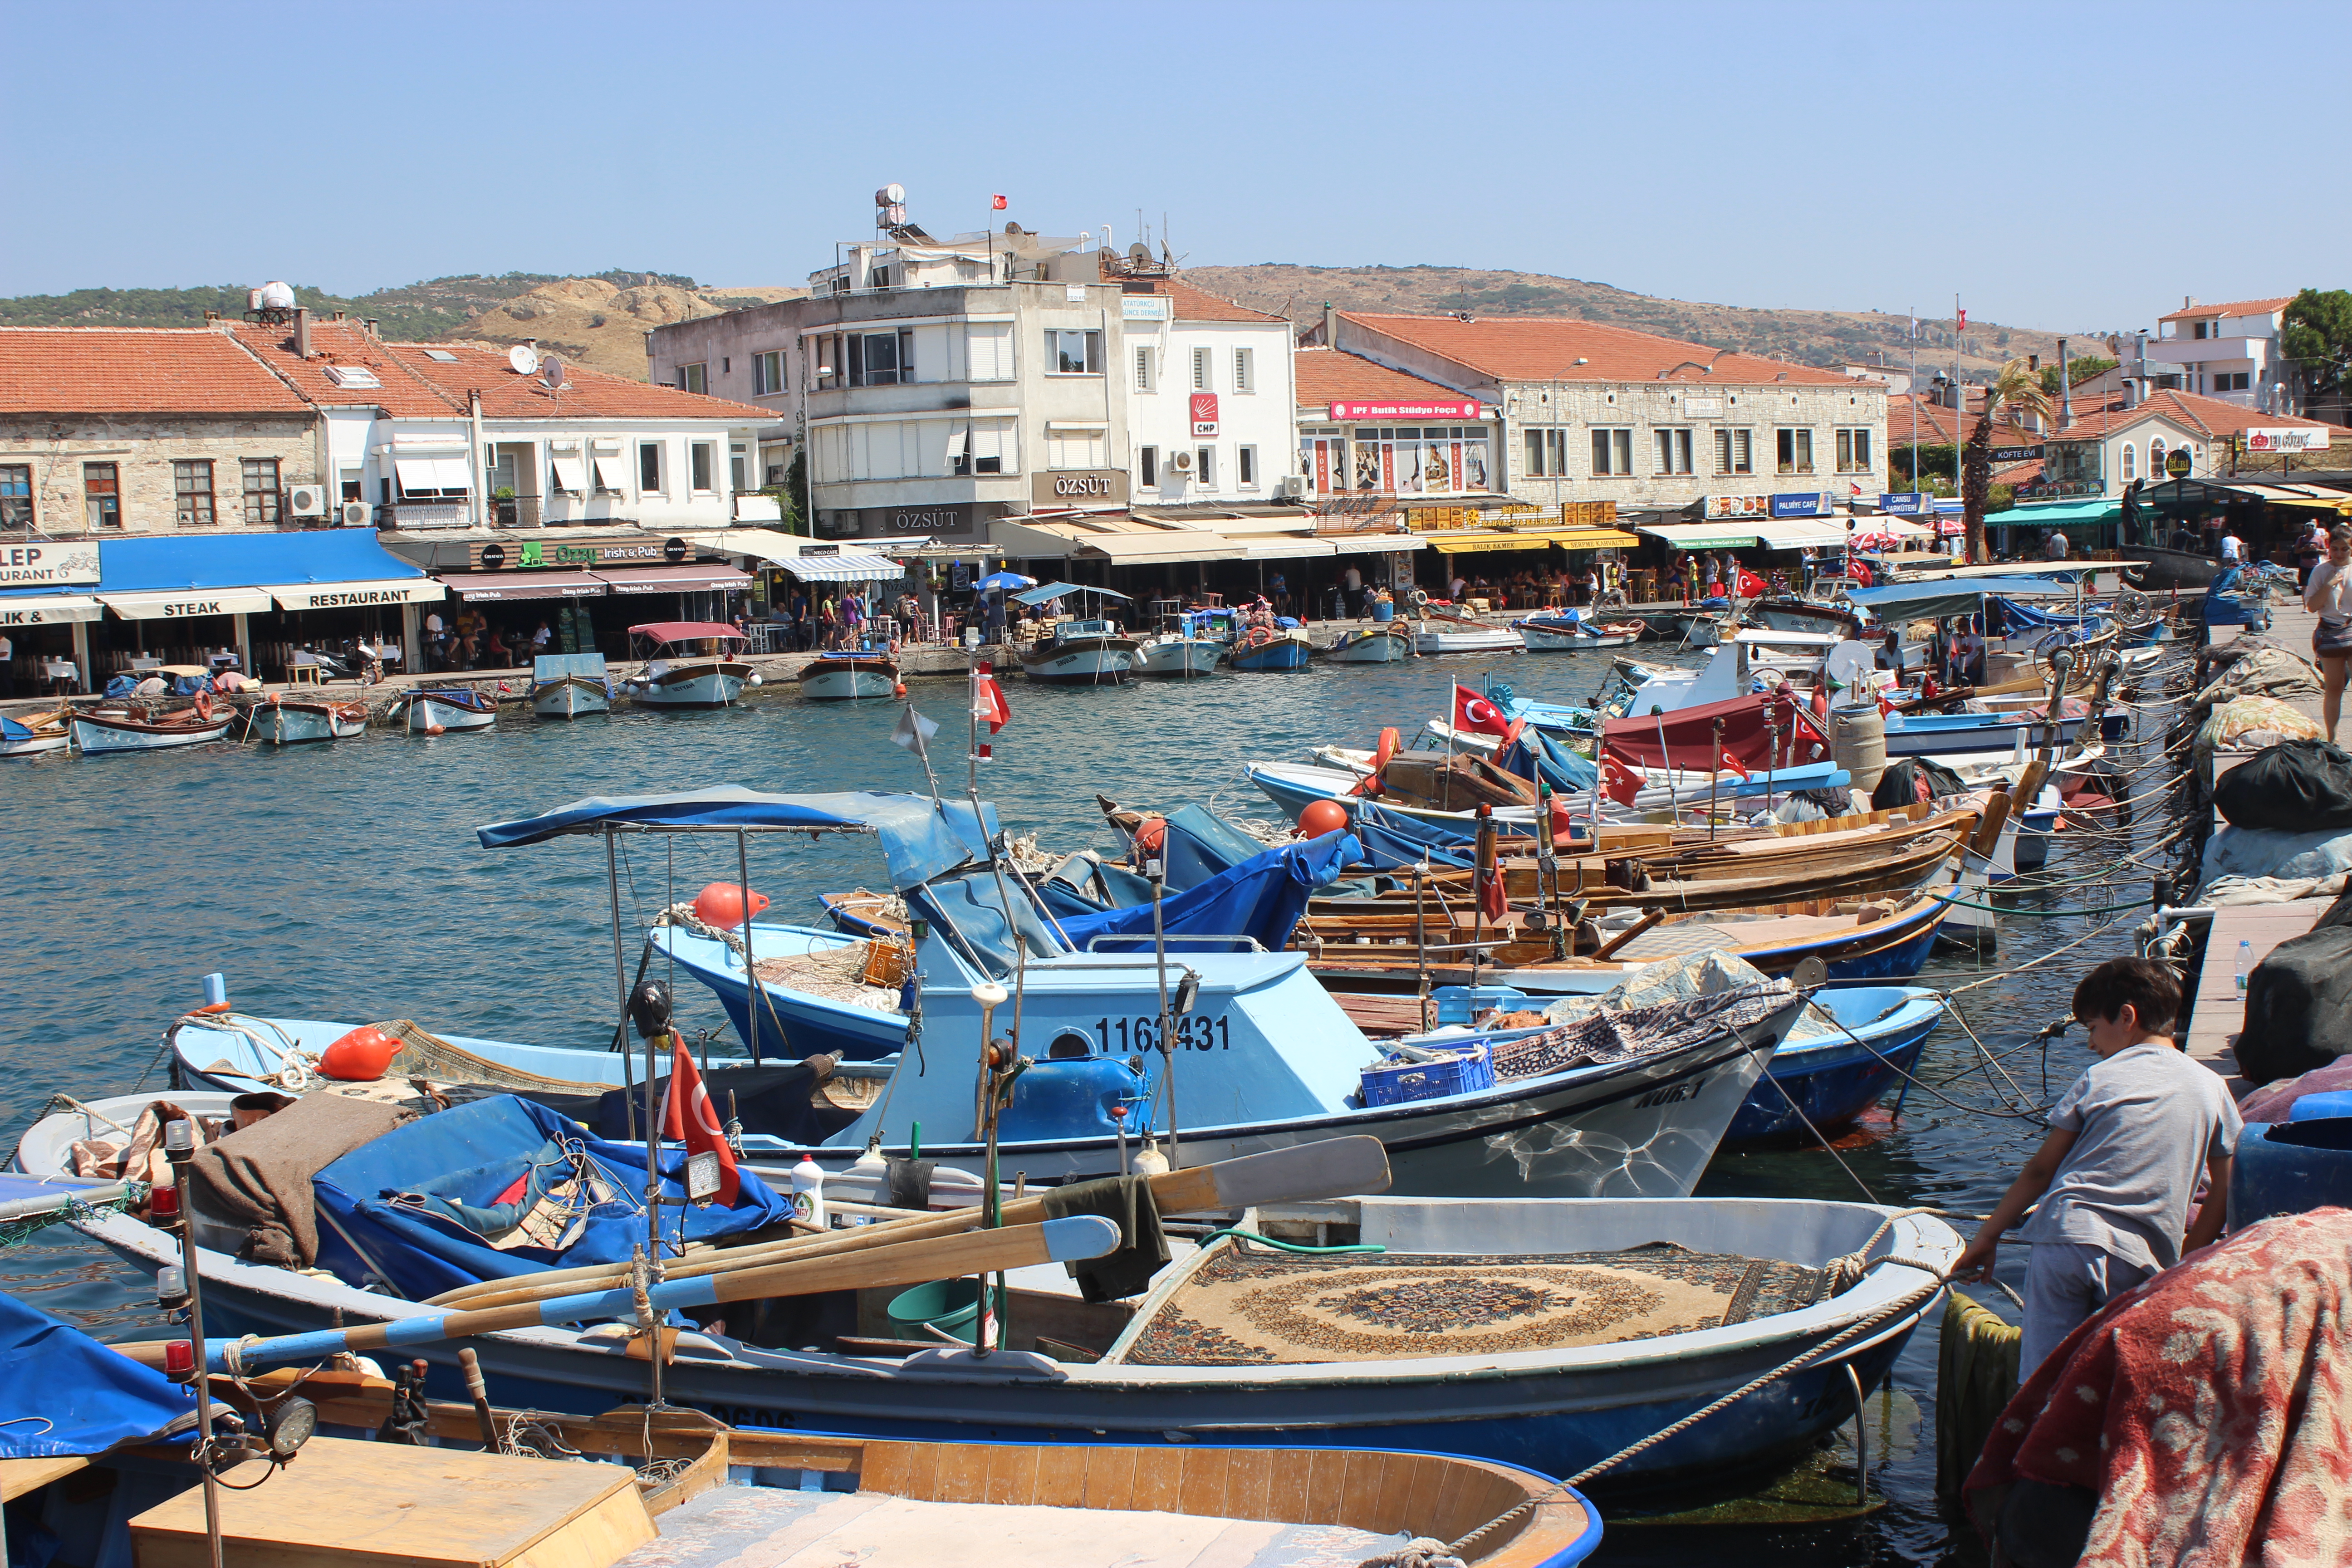
city, center, foca, water transportation, harbor, boat, vehicle, fishing vessel, port, marina, watercraft, tourism, infrastructure, vacation, boating